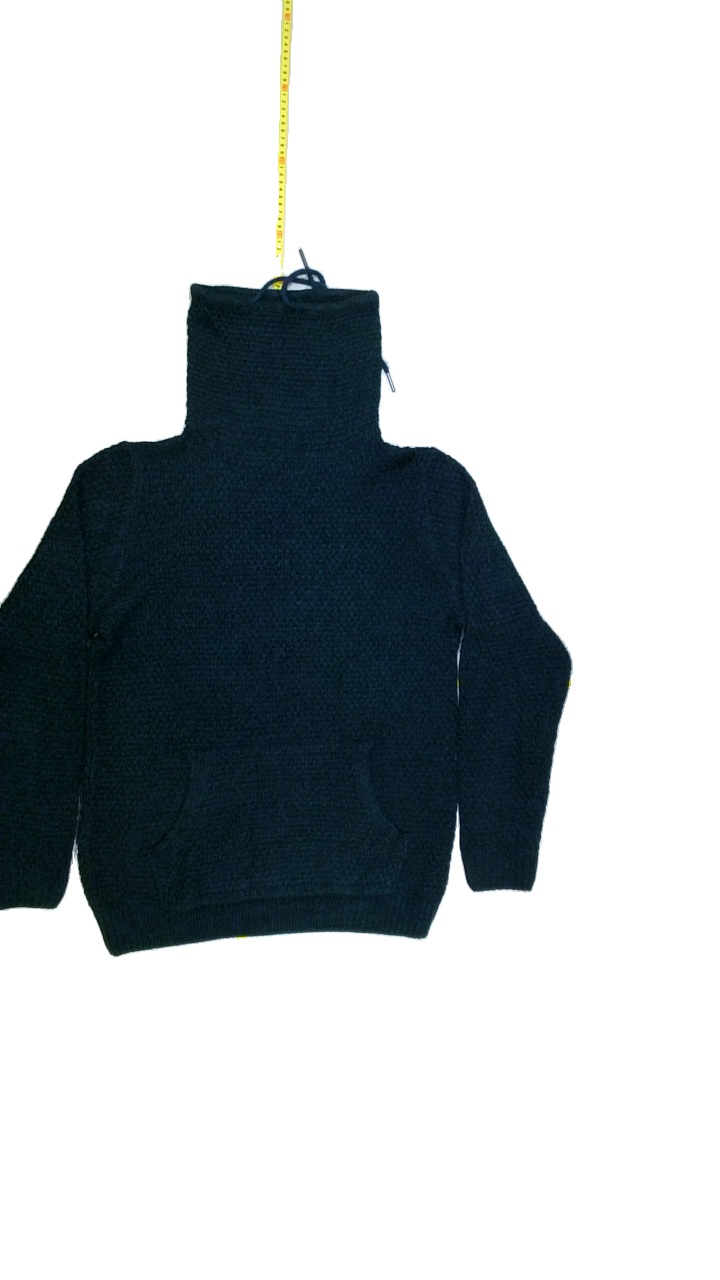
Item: Sweater (Ladies)
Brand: Not Applicable
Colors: Blue, Black
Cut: Regular, Turtle neck
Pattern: Plain
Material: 100%acrylic
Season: All
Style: No trend
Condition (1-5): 4
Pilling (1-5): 4
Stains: No
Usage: Export
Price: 50-100